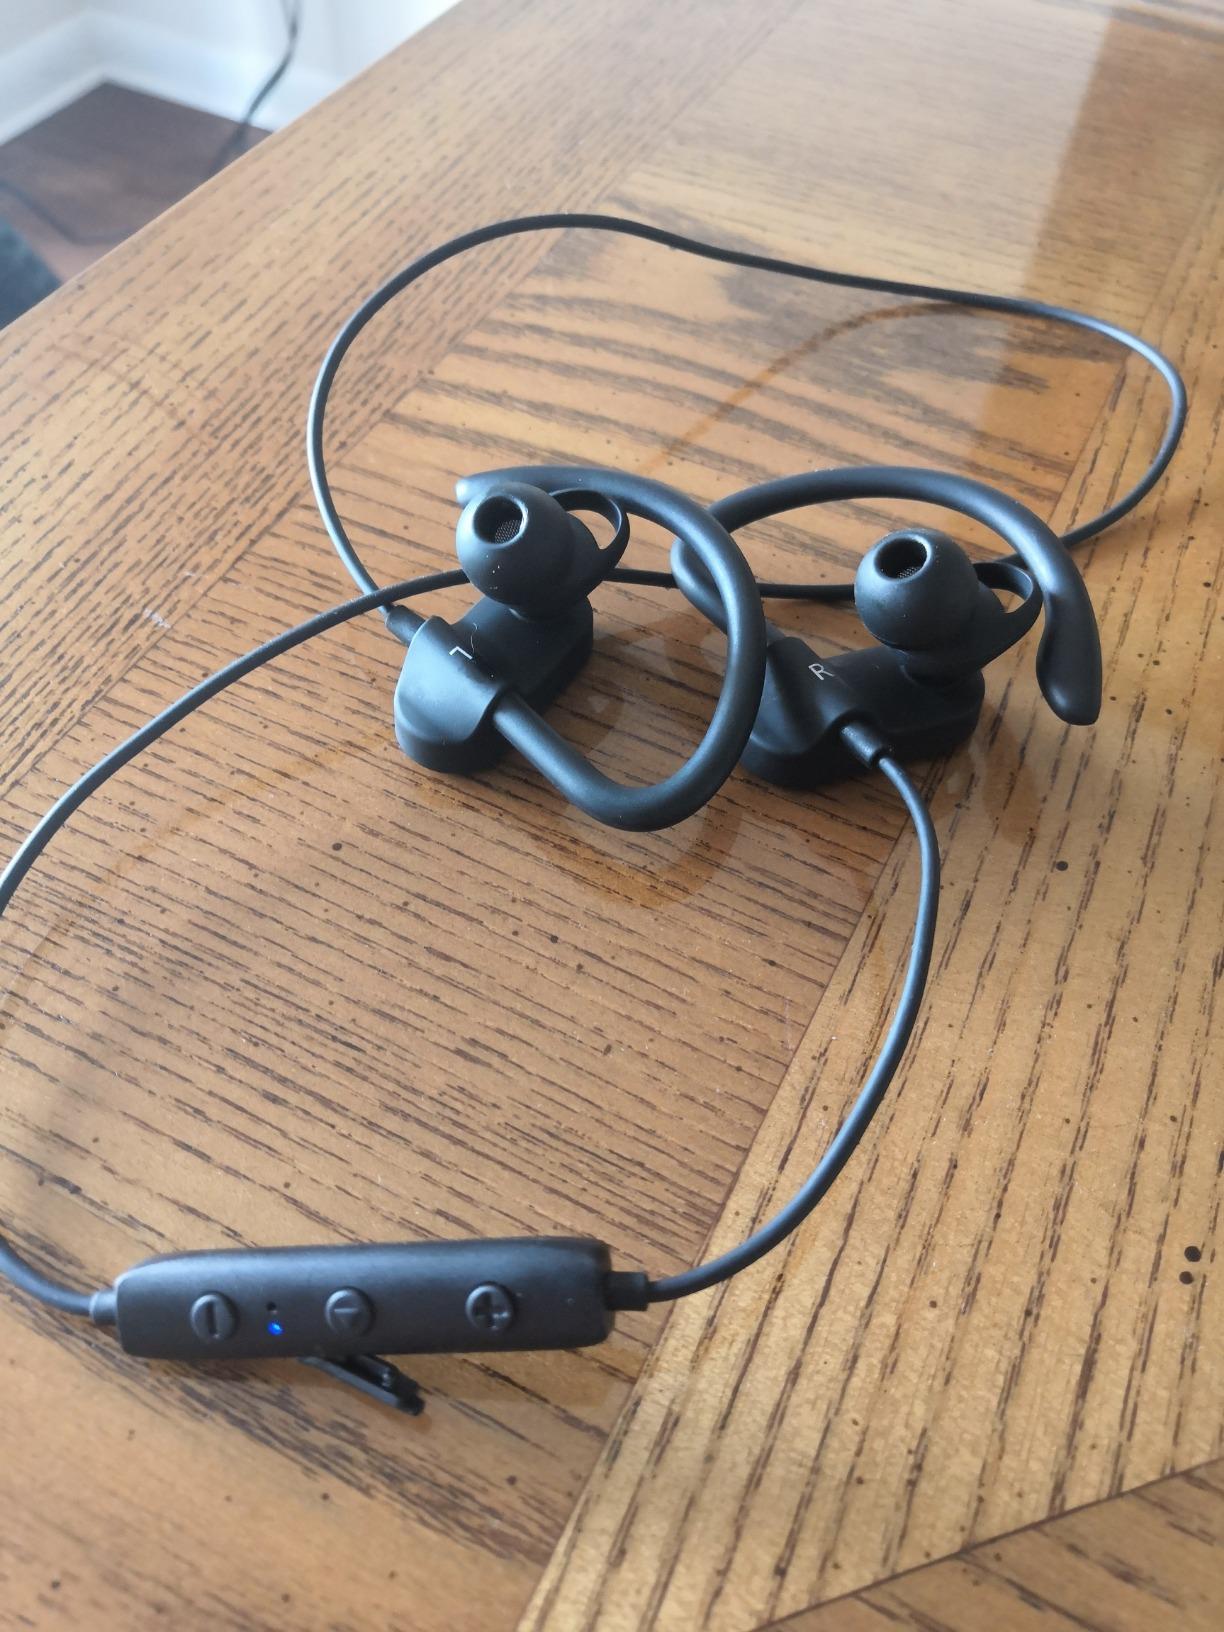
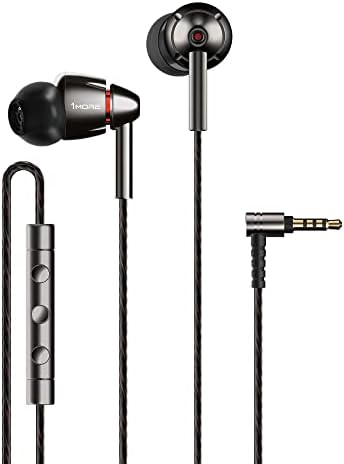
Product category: headphones
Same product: no